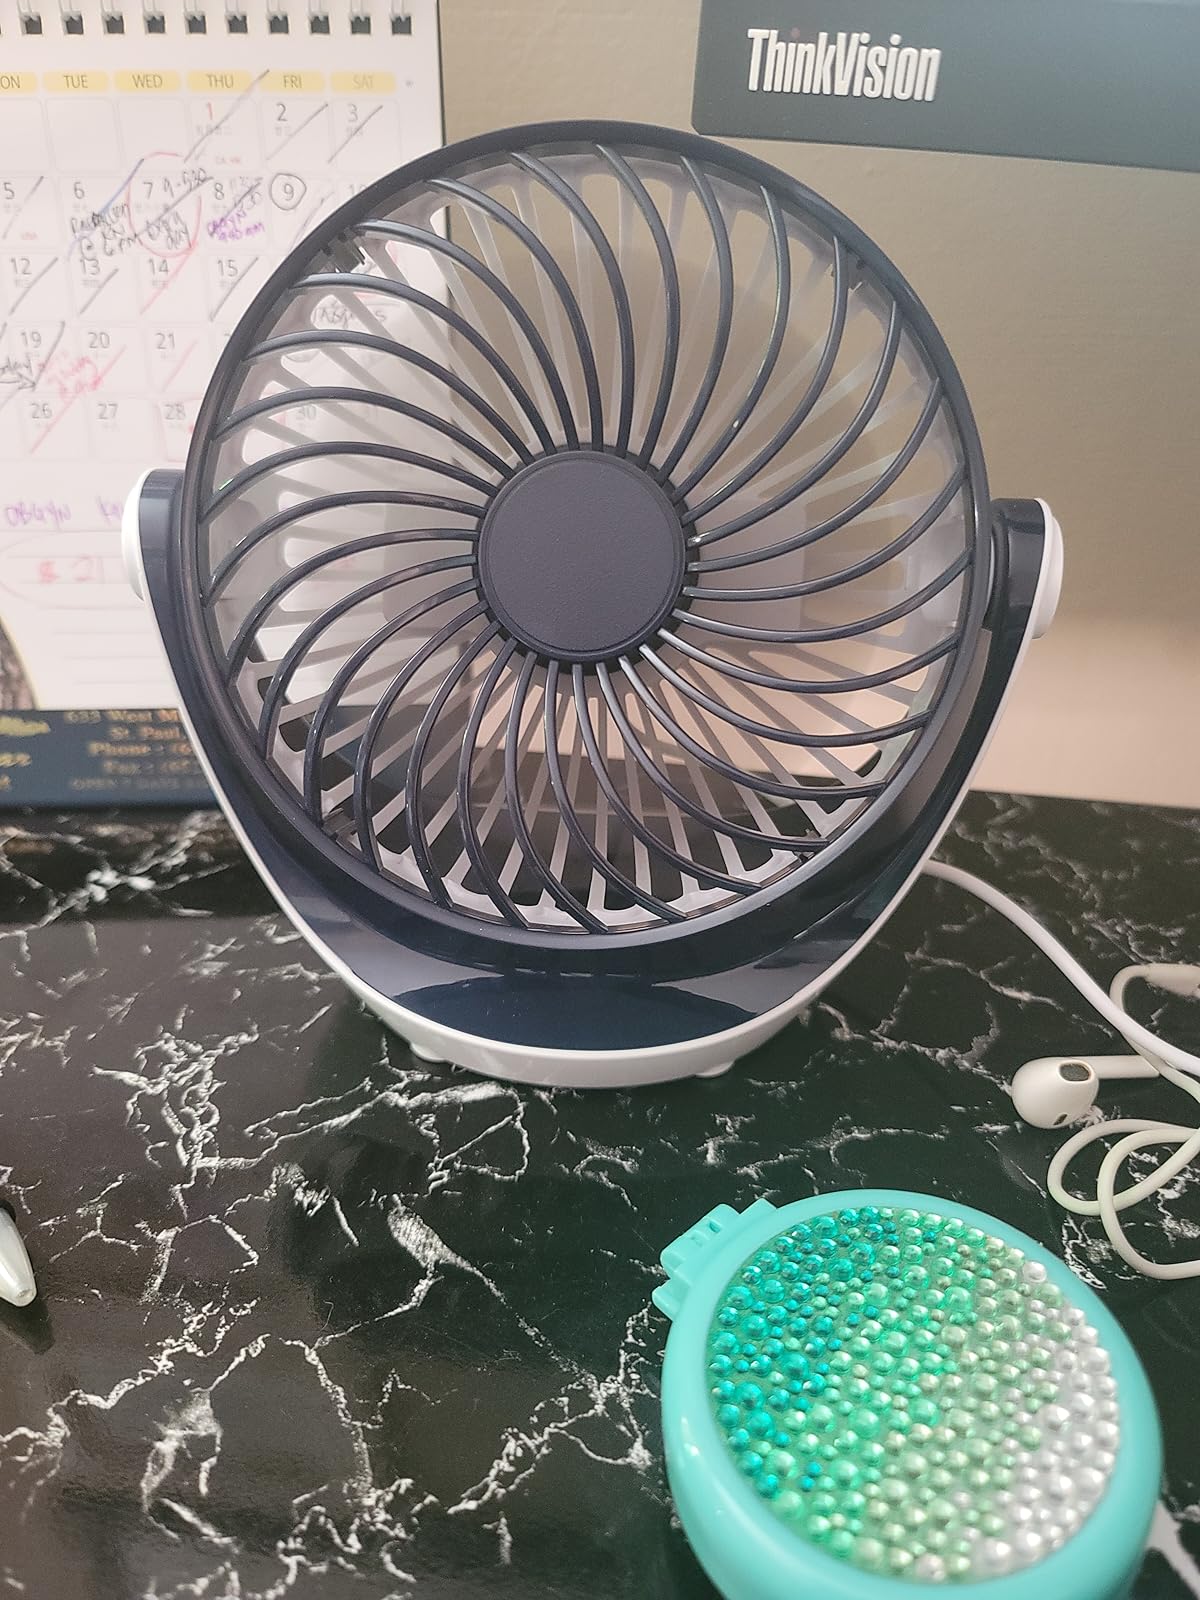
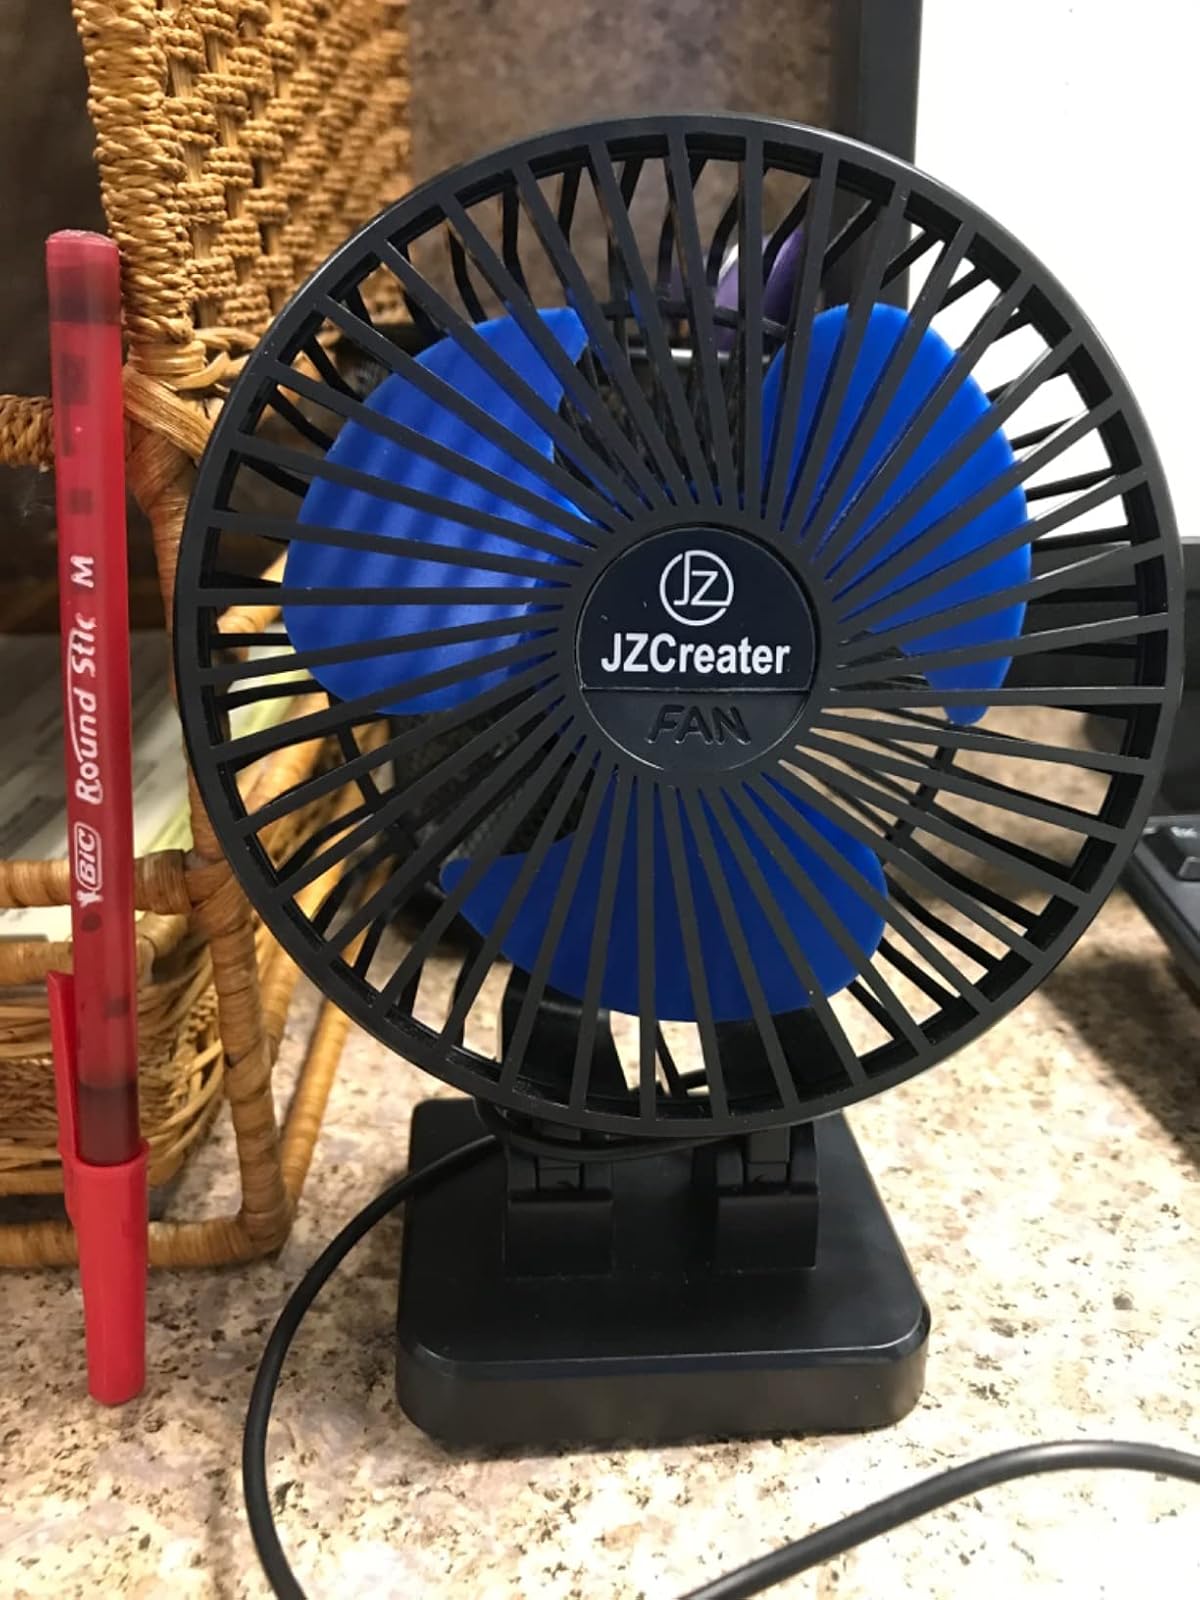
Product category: fan
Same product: no